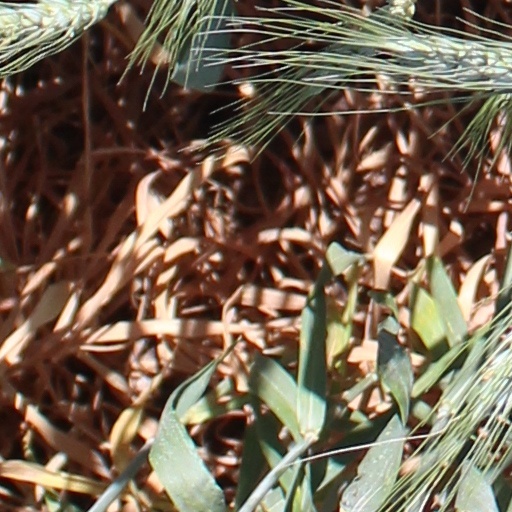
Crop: wheat